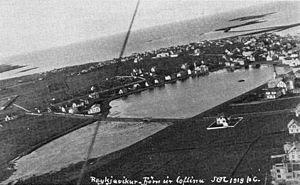
Le royaume d'Islande est le régime politique de l'Islande du 1ᵉʳ décembre 1918 au 17 juin 1944, date à laquelle la république est proclamée. Monarchie constitutionnelle, il succède à l'État autonome islandais et représente la fin de la lutte pour l'indépendance en Islande, qui était sous le contrôle de la couronne norvégienne puis danoise depuis 1262.